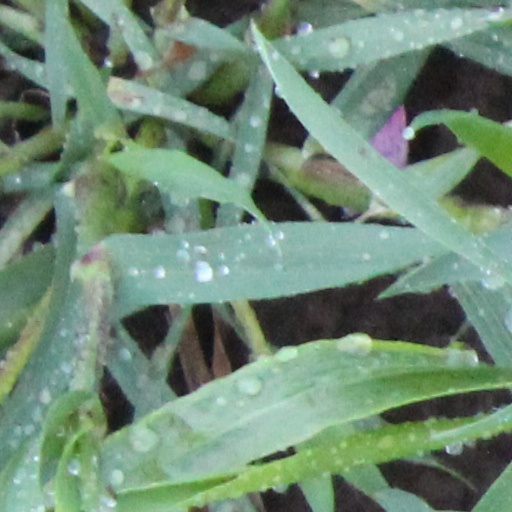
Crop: wheat